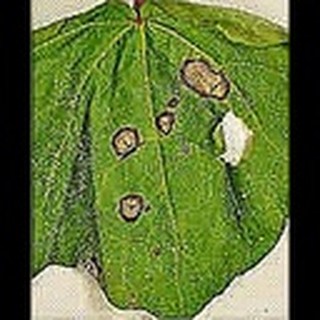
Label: cotton_target_spot